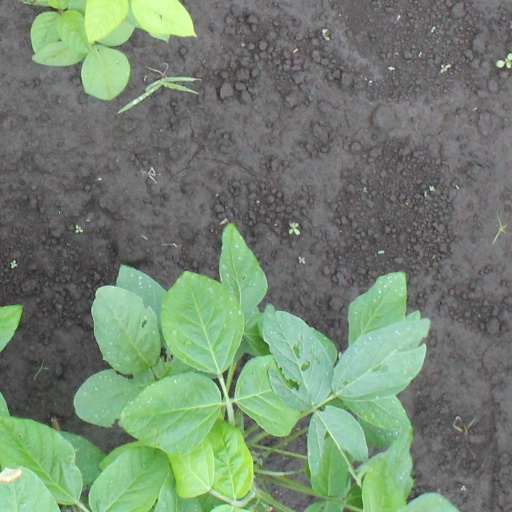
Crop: soybean